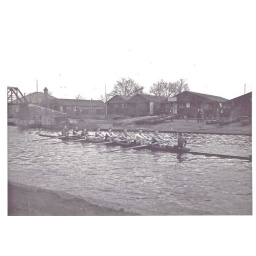
Taken in the 1930s by the Radley boat house at Springhill. All the crew and cox were Radley brothers and sister.